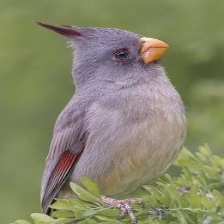
Species: PYRRHULOXIA
Scientific name: CARDINALIS SINUATUS